Siegfried von Feuchtwangen

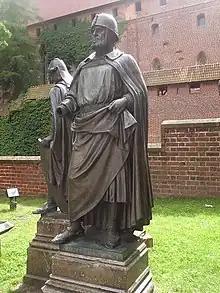
Statue of Siegfried von Feuchtwangen at Malbork (Marienburg) Castle

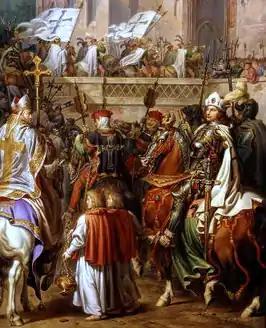
Entry of Grand Master Siegfried von Feuchtwangen to Marienburg Castle by Carl Wilhelm Kolbe the Younger (1825)

Siegfried von Feuchtwangen (died 1311) was the 15th Grand Master of the Teutonic Knights, serving from 1303 to 1311.